Isko Moreno

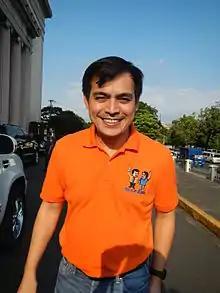
Vice Mayor Moreno in 2012

After his third and final term as city councilor, Moreno ran for vice mayor in 2007 under Asenso Manileño, a local party he co-founded with Danilo Lacuna in 2005, as the running mate of then outgoing vice mayor Lacuna. During his election campaign, he criticized what he called "black propaganda" by opponents who used photographs from his past "sexy" acting career but did not pursue any charges. Moreno eventually won the elections, beating his closest rival by about 80,000 votes; however, Lacuna lost to Senator and former Manila Mayor Alfredo Lim of the Liberal Party. At 32, Moreno became one of the youngest-elected vice mayors in Manila's history. Moreno studied law at Arellano University School of Law but dropped in his second year when he was elected as vice mayor of Manila for the first time. He was re-elected in 2010, this time under Nacionalista Party and as the running mate of then-incumbent Mayor Lim. Both Lim and Moreno took part in the negotiation of the Manila hostage crisis until it was taken over by the police. Moreno had criticized the national government's urgency on the matter, saying the national government should have intervened early because foreign nationals were involved.